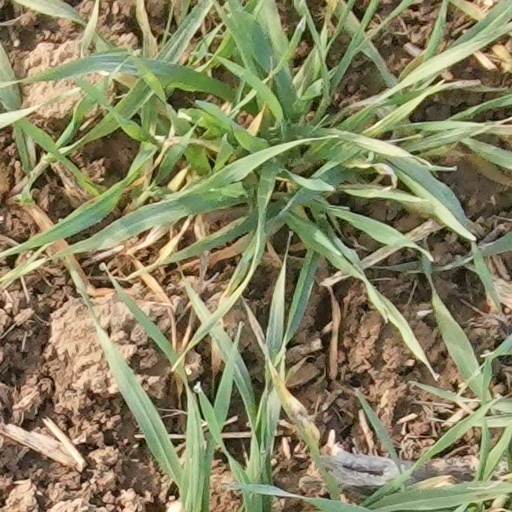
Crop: wheat